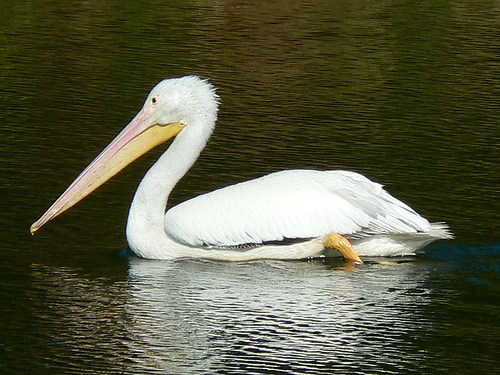
the large white water bird has a long sloped yellow bill.
a larger swimming bird, with an extremely large yellow bill, white wing feathers, and yellow feet.
this water bird has a long yellow bill nearly the length of its body, long white neck and white primaries and secondaries.
this is a white bird with a long yellow bill and a white wingbar
this large white aquatic bird has a massive pouched bill.
this bird has wings that are white and has a long yellow bill
this bird has wings that are white and has a yellow and long billa large white bird, with a really long pointed bill.
this bird has wings that are white and has a long billthe bird has a long yellow bill, a long white neck, and white wings.
Species: White Pelican